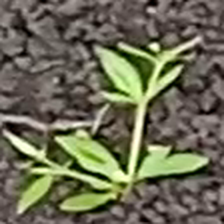
Weed species: Graceful_Sandmart_(Euphorbia hypericifolia)